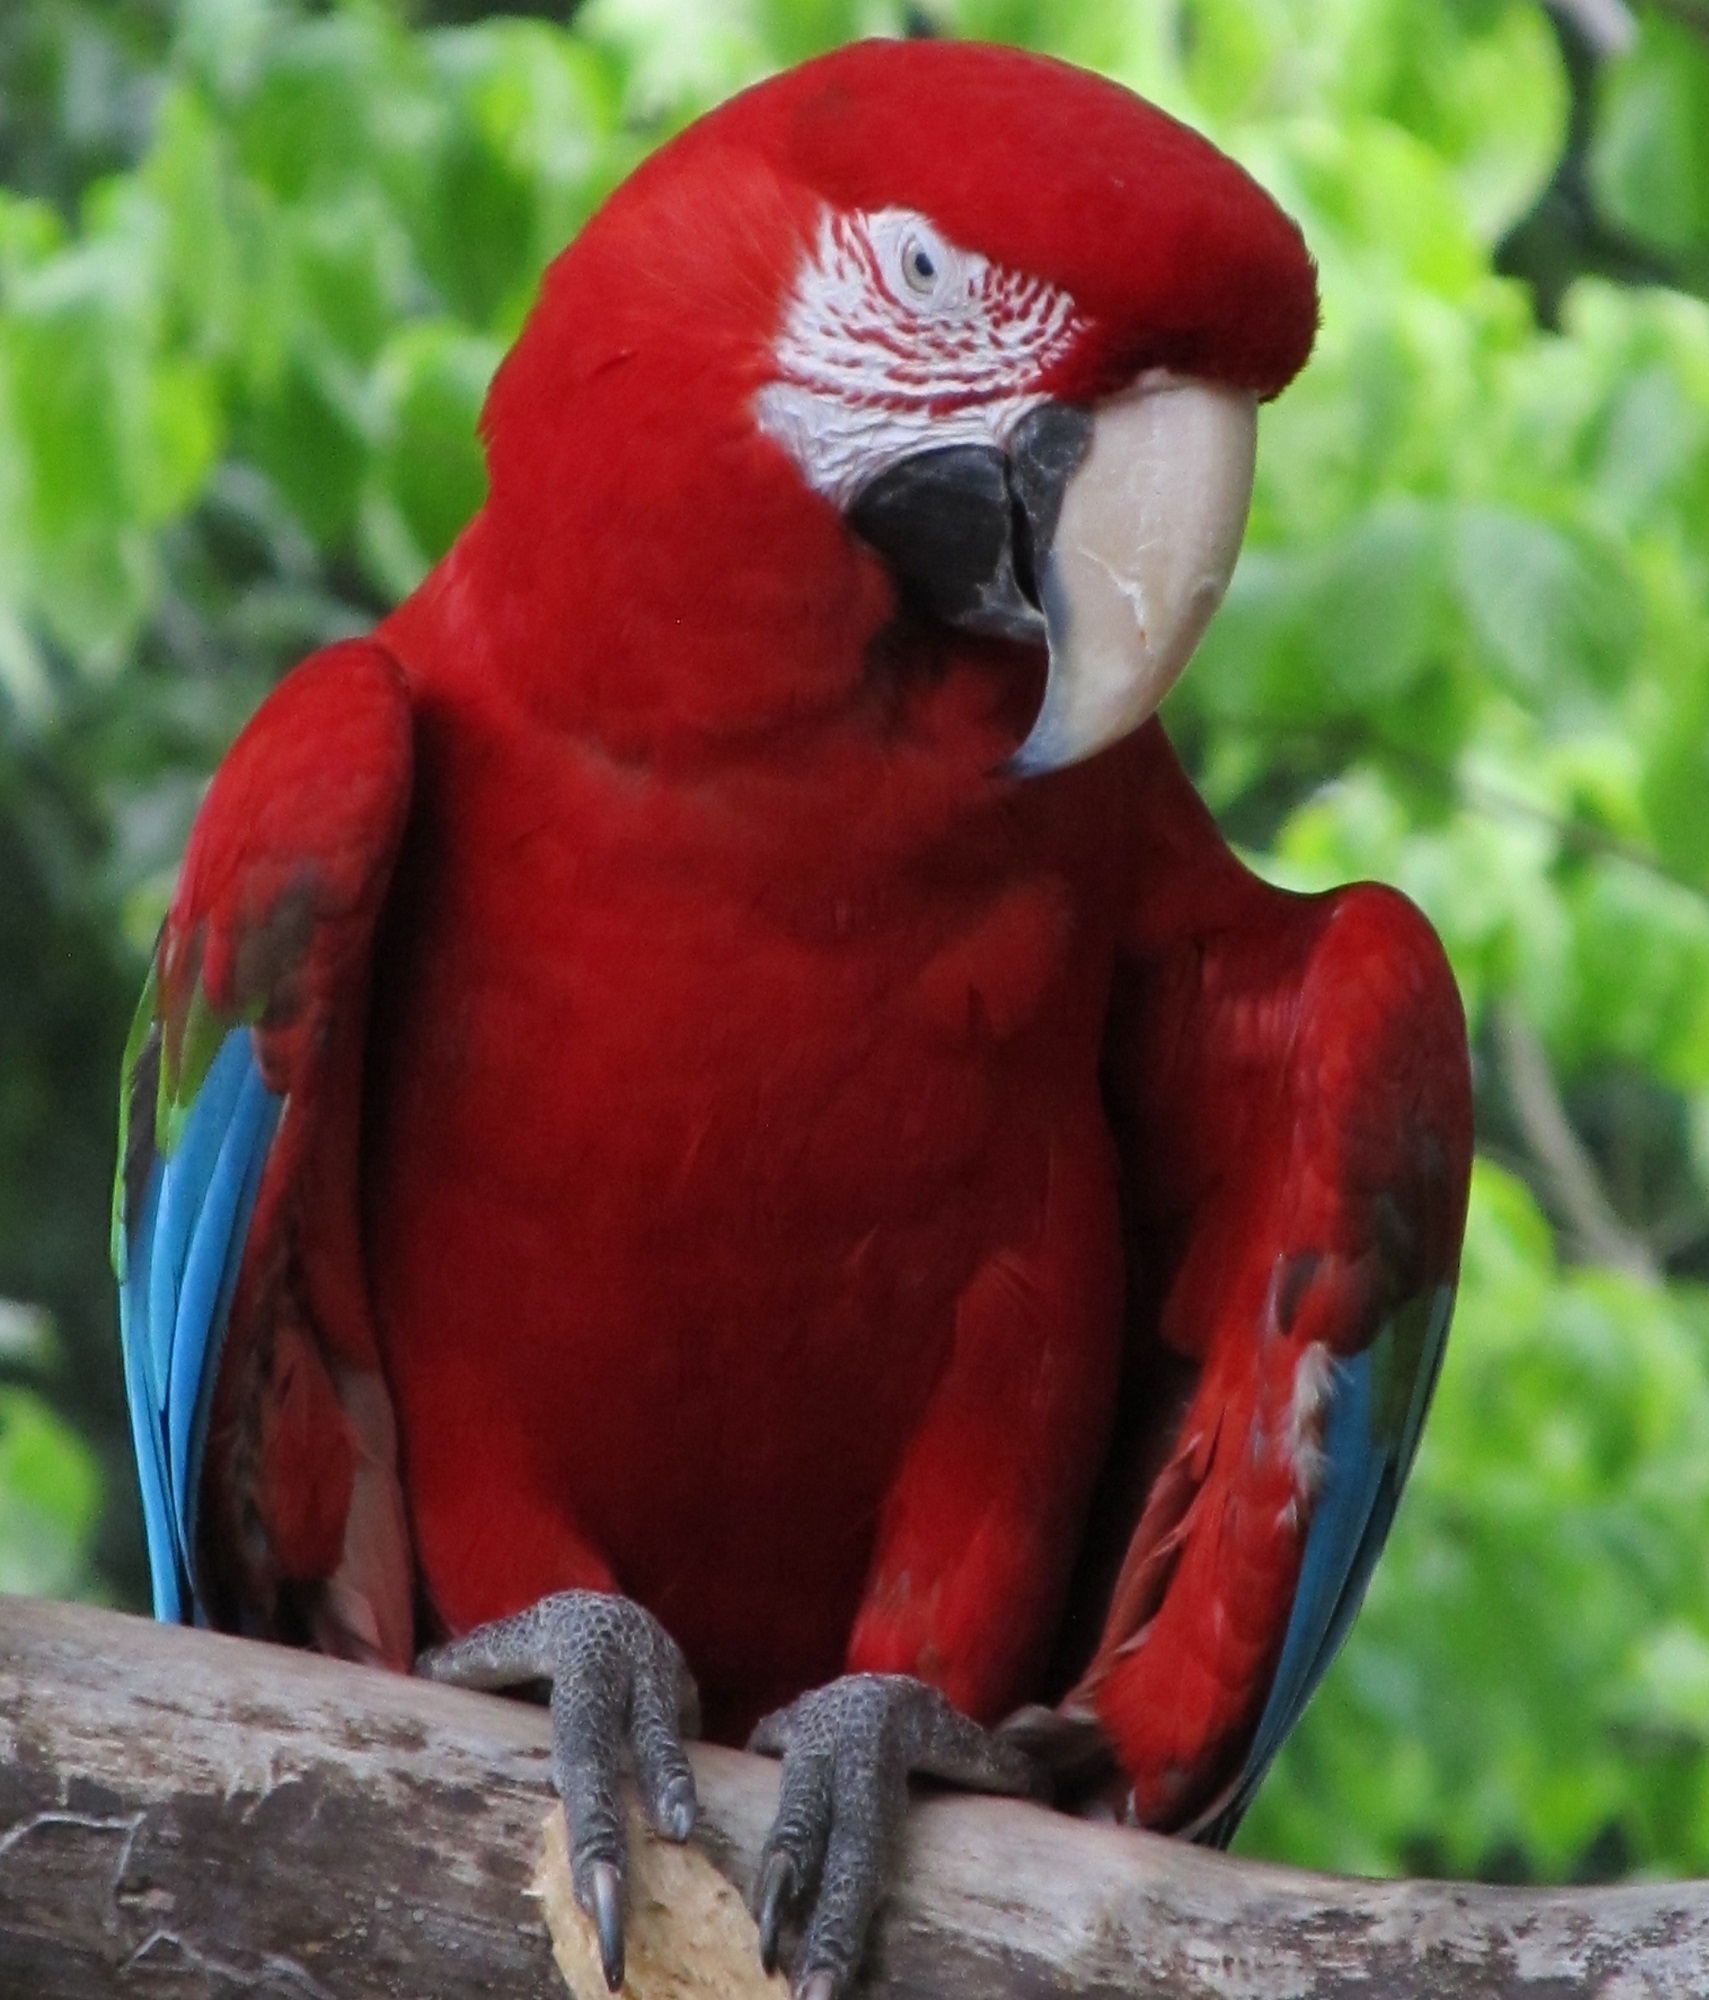
bird, white, looking, portrait, red, beak, tropical, blue, colorful, feather, fauna, lorikeet, macaw, close up, wings, vertebrate, parrot, perched